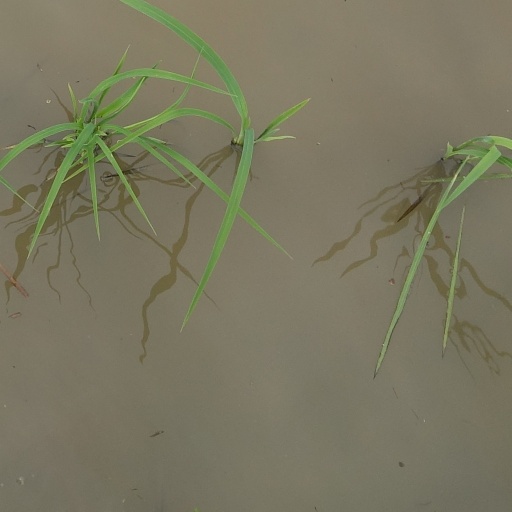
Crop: rice